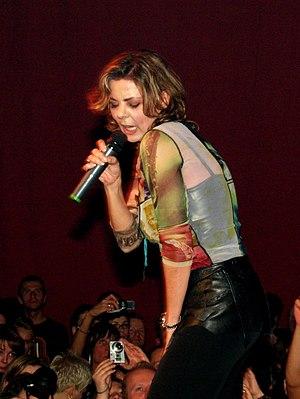
Bravo Otto est un prix attribué depuis 1957 par les lecteurs du magazine allemand Bravo.
Sandra Ann Lauer, dite Sandra, est une chanteuse pop franco-allemande née le 18 mai 1962 à Sarrebruck dans la Sarre.